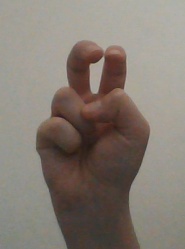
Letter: toot